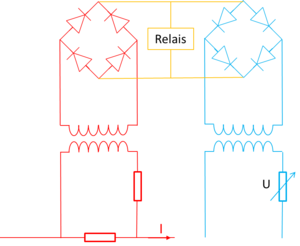
Une protection de distance est un relais de protection destiné à surveiller l'état de certains éléments d'un réseau électrique, en particulier les lignes ou câbles haute tension, mais également les transformateurs de puissance et les générateurs. Elle a pour fonction de détecter les défauts électriques, et de donner au disjoncteur l'ordre d'ouvrir pour mettre hors tension la ligne. Elle forme l'épine dorsale de la protection des réseaux électriques.